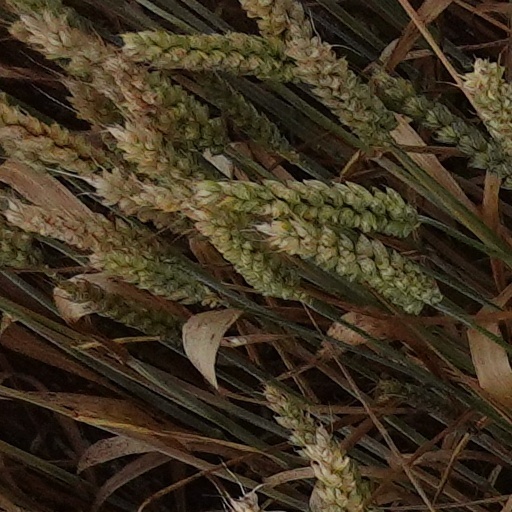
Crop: wheat